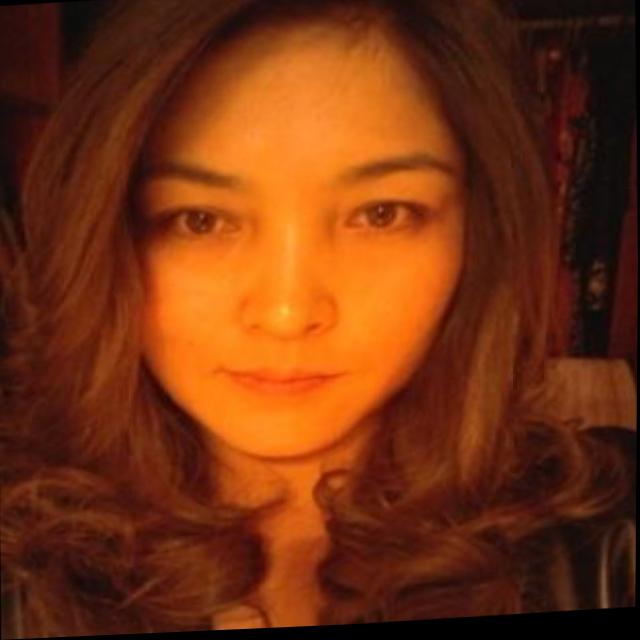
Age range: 21-44